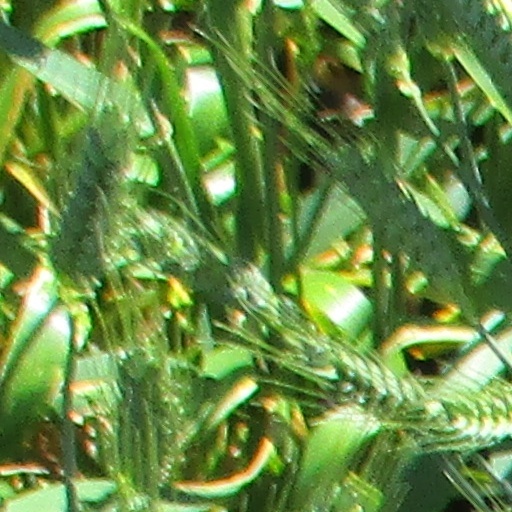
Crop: wheat